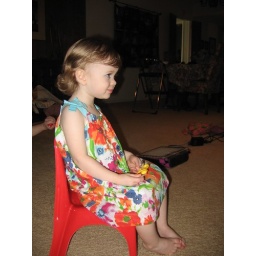
Em in her little red chair